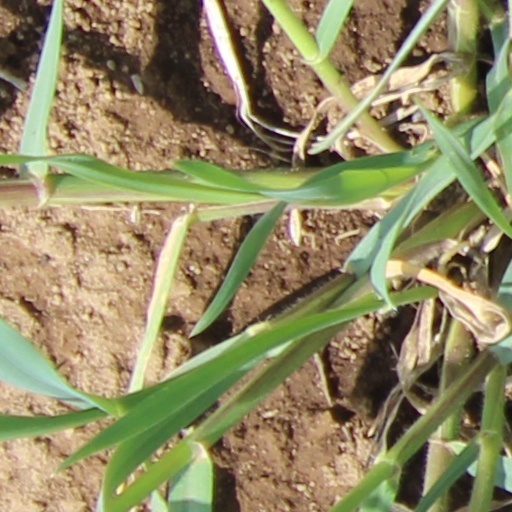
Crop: wheat